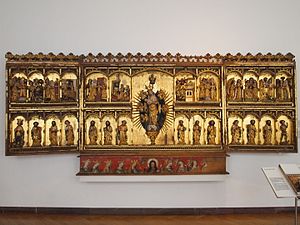
Boeslunde Kirke / Boeslunde-alteret
Boeslunde-alteret
Boeslunde Kirke beliggende i landsbyen Boeslunde, ca. fem kilometer nord for Skælskør, er en af de yngste landsbykirker på Skælskøregnen, kun omkring 700 år. Kirken er i næsten ren gotisk stil og særpræget gennem det toskibede lave kirkerum, der er overdækket af 8 smukke hvælv. Kirken er påbegyndt omkring 1300 og siden blevet udvidet i etaper, indtil den nåede sin nuværende størrelse omkring 1450.